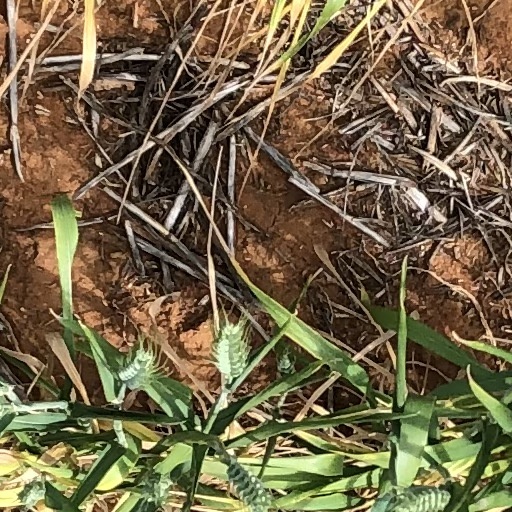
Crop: wheat